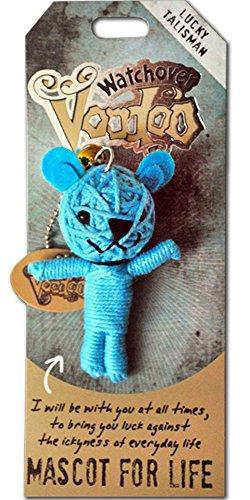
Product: Watchover Voodoo Mascot for Life Novelty
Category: Toys & Games | Dolls & Accessories | Dolls
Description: I will be with you at all times, to bring you luck against the ickyness of everyday life.
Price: $8.07
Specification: ProductDimensions:6.6x2.8x1.5inches|ItemWeight:0.8ounces|ShippingWeight:0.8ounces(Viewshippingratesandpolicies)|DomesticShipping:ItemcanbeshippedwithinU.S.|InternationalShipping:ThisitemcanbeshippedtoselectcountriesoutsideoftheU.S.LearnMore|ASIN:B00KZ1JC8K|Itemmodelnumber:108010066|Manufacturerrecommendedage:14-15years